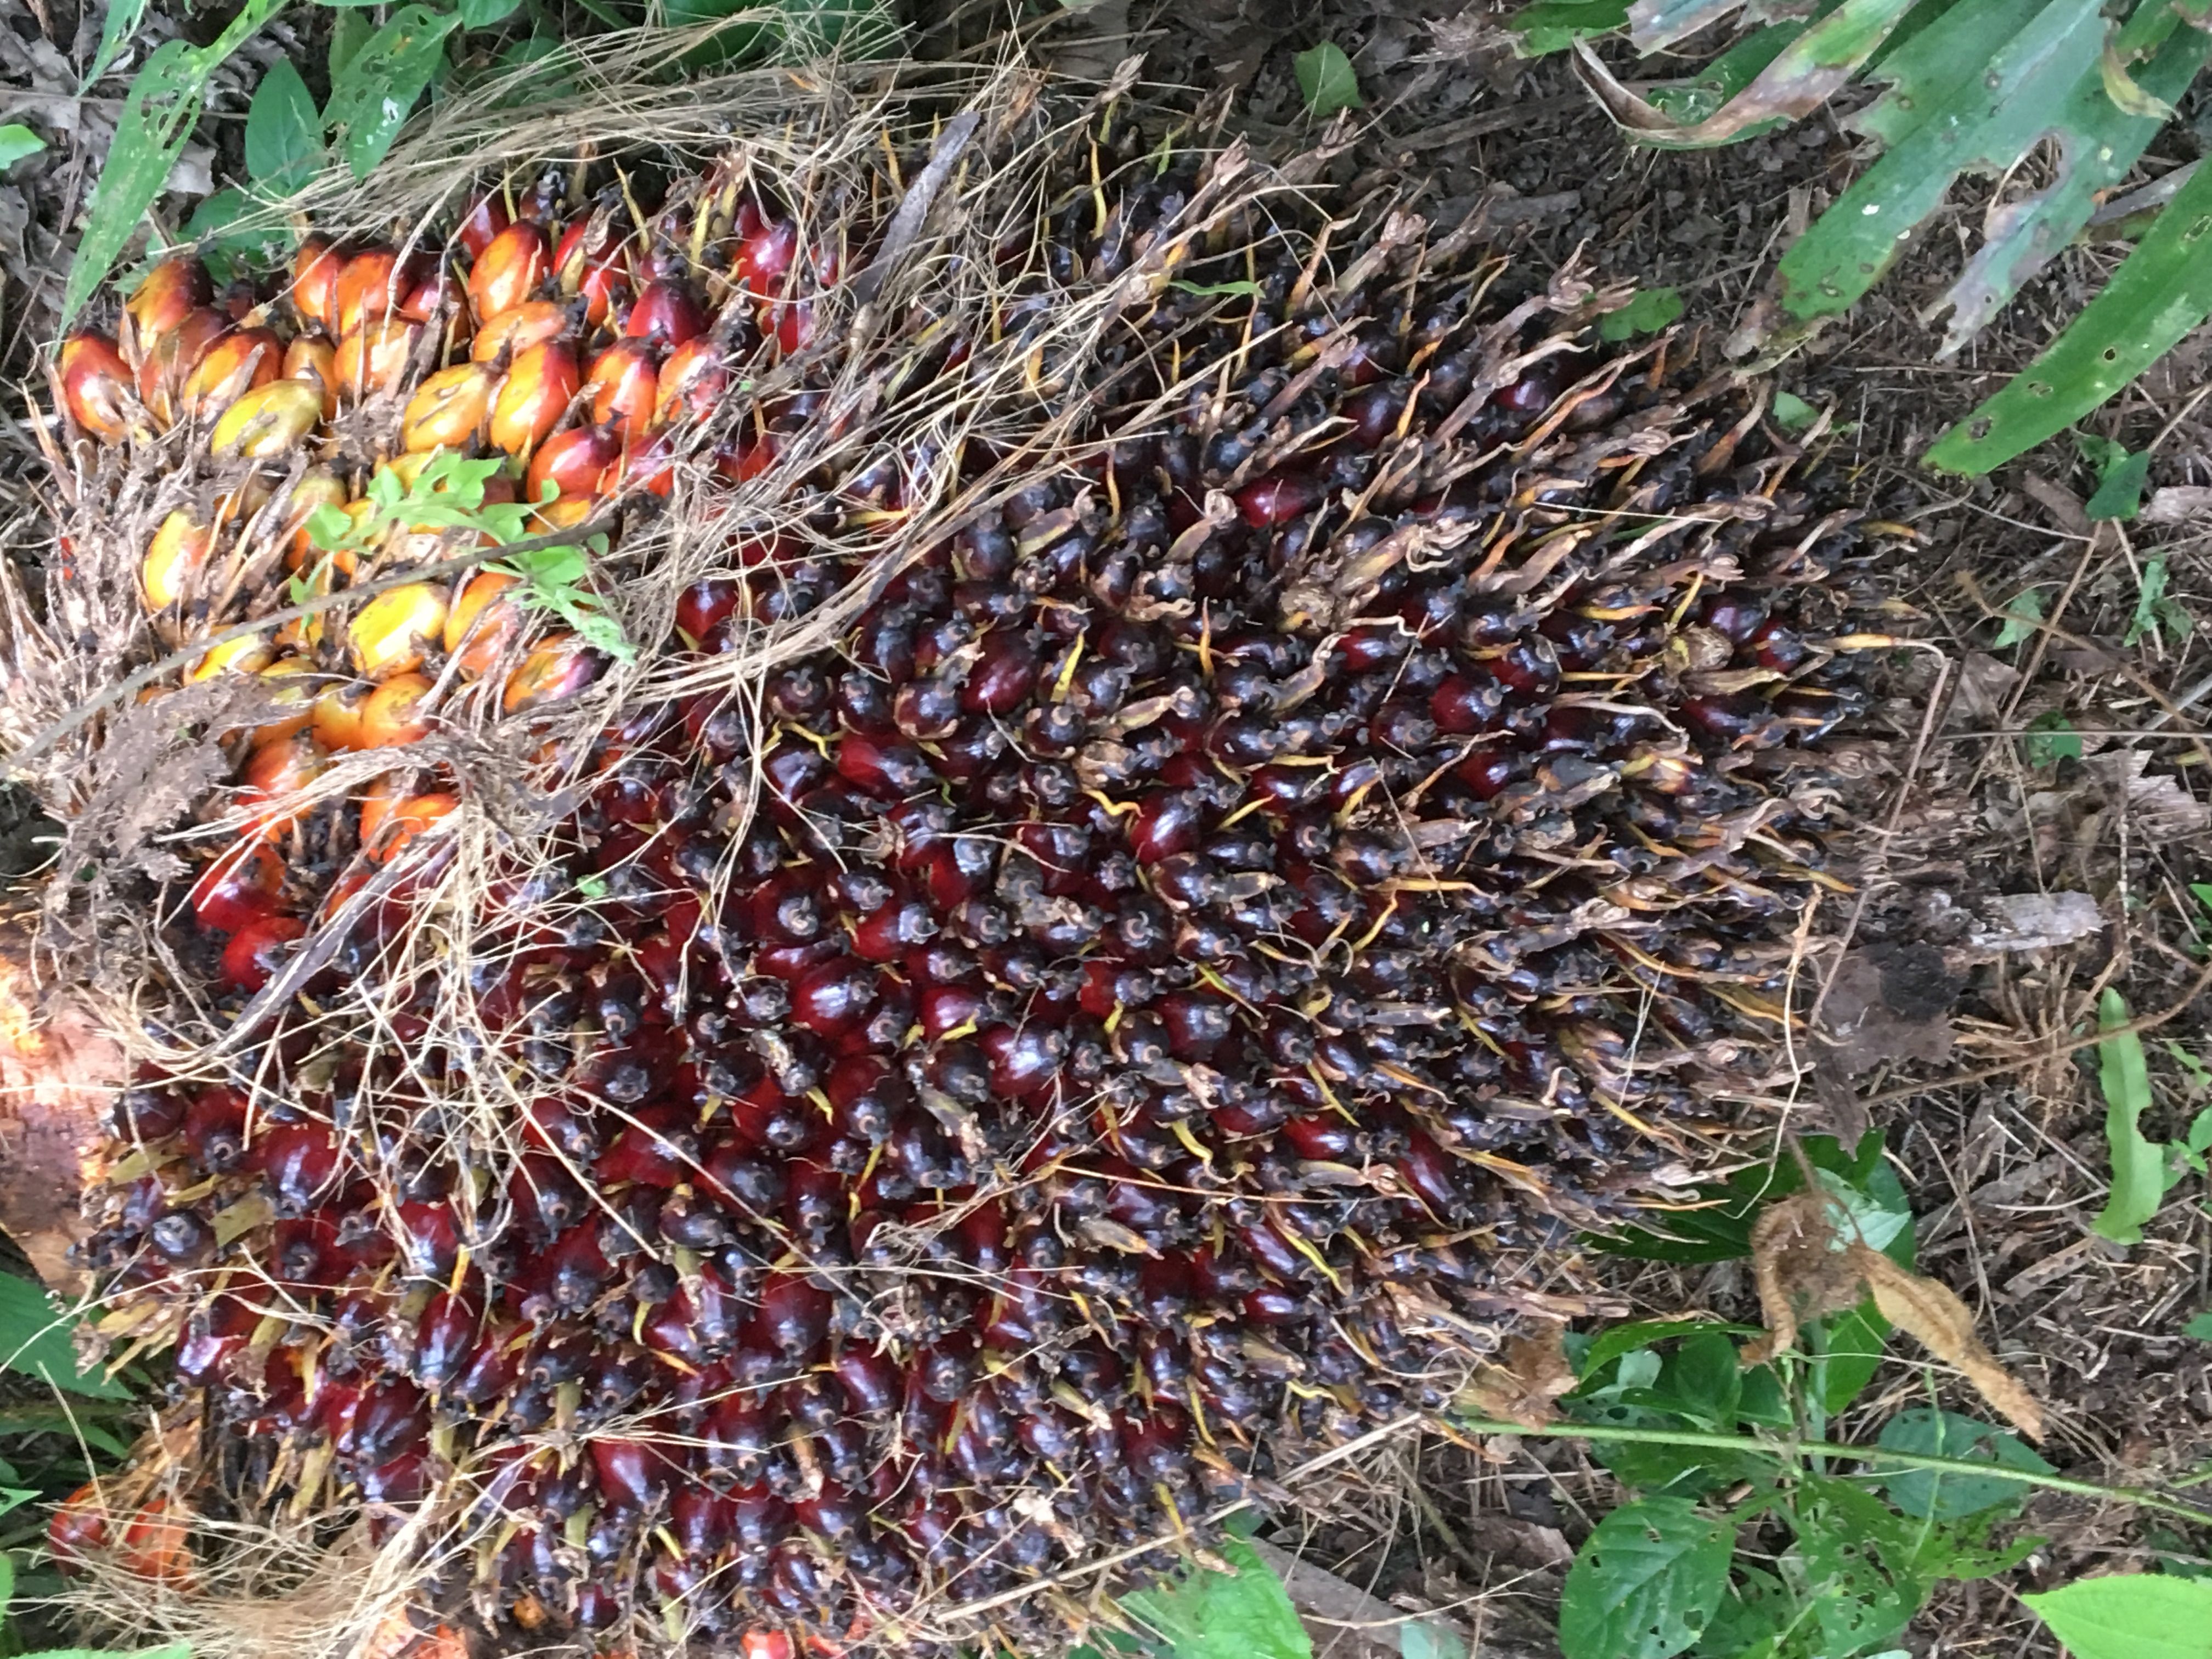
Ripeness: Unripe